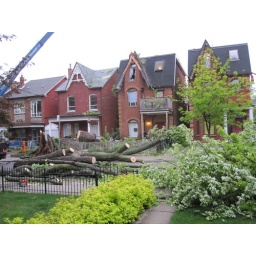
A 100+ year old tree fell over onto the house across the street.